Pétanque

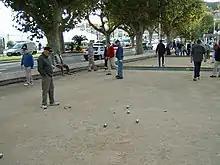
Pétanque players in Cannes

Before the mid-1800s, European boules games were played with solid wooden balls, usually made from boxwood root, a very hard wood. The late 1800s saw the introduction of cheap mass-manufactured nails, and wooden boules gradually began to be covered with nails, producing "boules cloutées" ("nailed boules"). After World War I, round shot manufacturing technology was adapted to allow the manufacture of hollow, all-metal boules.